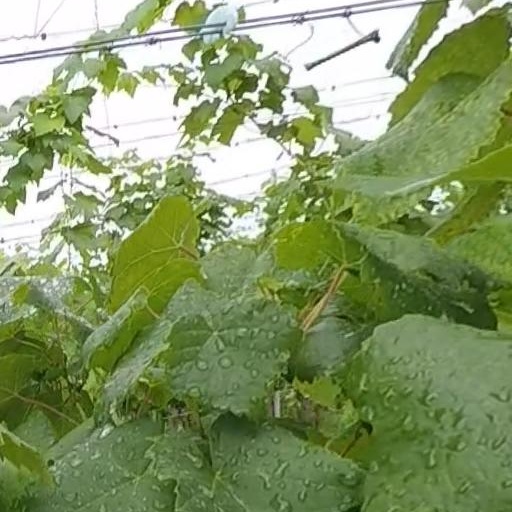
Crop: grape